Petteway v. Galveston County

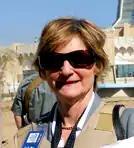
Circuit judge Edith Jones authored the majority opinion in "Petteway v. Galveston County".

The Court of Appeals for the Fifth Circuit voted to rehear the case "en banc" and stayed the District Court for the Southern District of Texas's order. The Fifth Circuit heard arguments for "Petteway v. Galveston County" on May 14, 2024.